1980 (album)

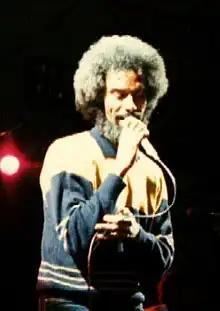
Scott-Heron in the 1980s

Further concerns of black social-consciousness are explored in "Push Comes to Shove", which touches on how African Americans by 1980 had been affected by the deaths or imprisonments of prominent black leaders from the 1960s. Thematizing the need for compromise in life, Scott-Heron relates this to the successful transition by some blacks into mainstream American life.